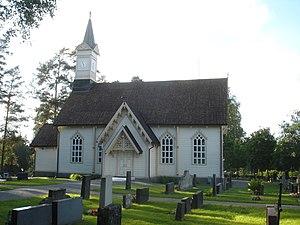
Jokioinen est une municipalité du sud-ouest de la Finlande, dans la région du Kanta-Häme.